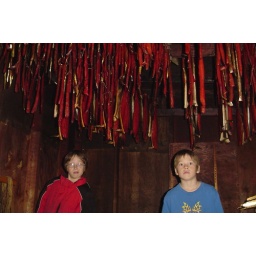
Sam &amp;amp; Terence in our smokehouse checking out the smoked red salmon strips.